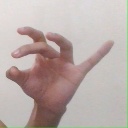
अक्षर: ओ